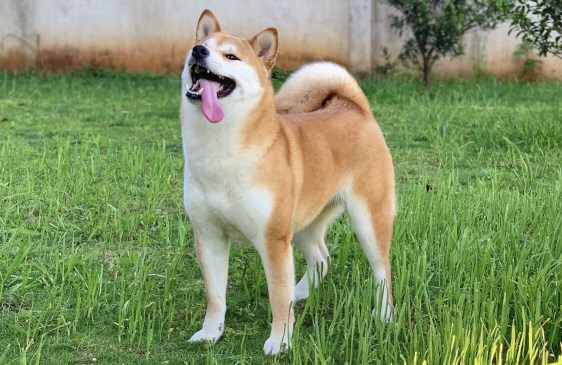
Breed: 1043-n000001-Shiba_Dog